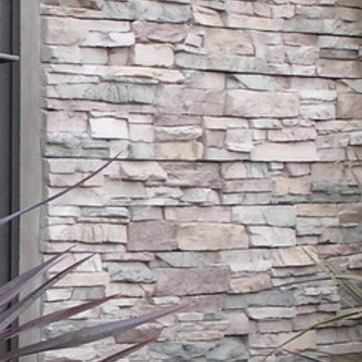
Material: stone